Edward Everett

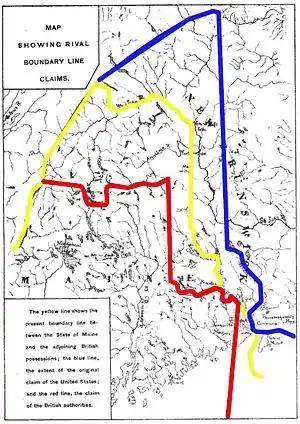
Map showing the extreme boundary claims (red=British, blue=United States), and the final border (yellow)

After leaving office, Everett traveled in Europe with his family for several months. When the Whigs, led by William Henry Harrison, won the 1840 presidential election, Everett was appointed Ambassador to Great Britain at the recommendation of his friend Daniel Webster, who had been appointed Secretary of State. Everett was at first charged with handling the northeast border issues he first encountered as governor. A new British administration, friendlier to the United States than the previous one, sent Lord Ashburton to Washington to negotiate directly with Webster, and Everett's role was reduced to acquiring documents from British records, and pressing the American case to the Foreign Office. In this role Everett was instrumental in acquiring and distributing a map that vindicated the United States from accusations that it had cheated Britain out of land in the 1842 Webster–Ashburton Treaty.